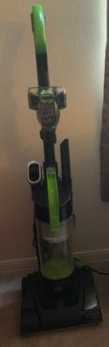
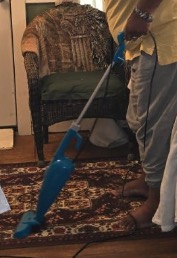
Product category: items_vacuum
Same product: no